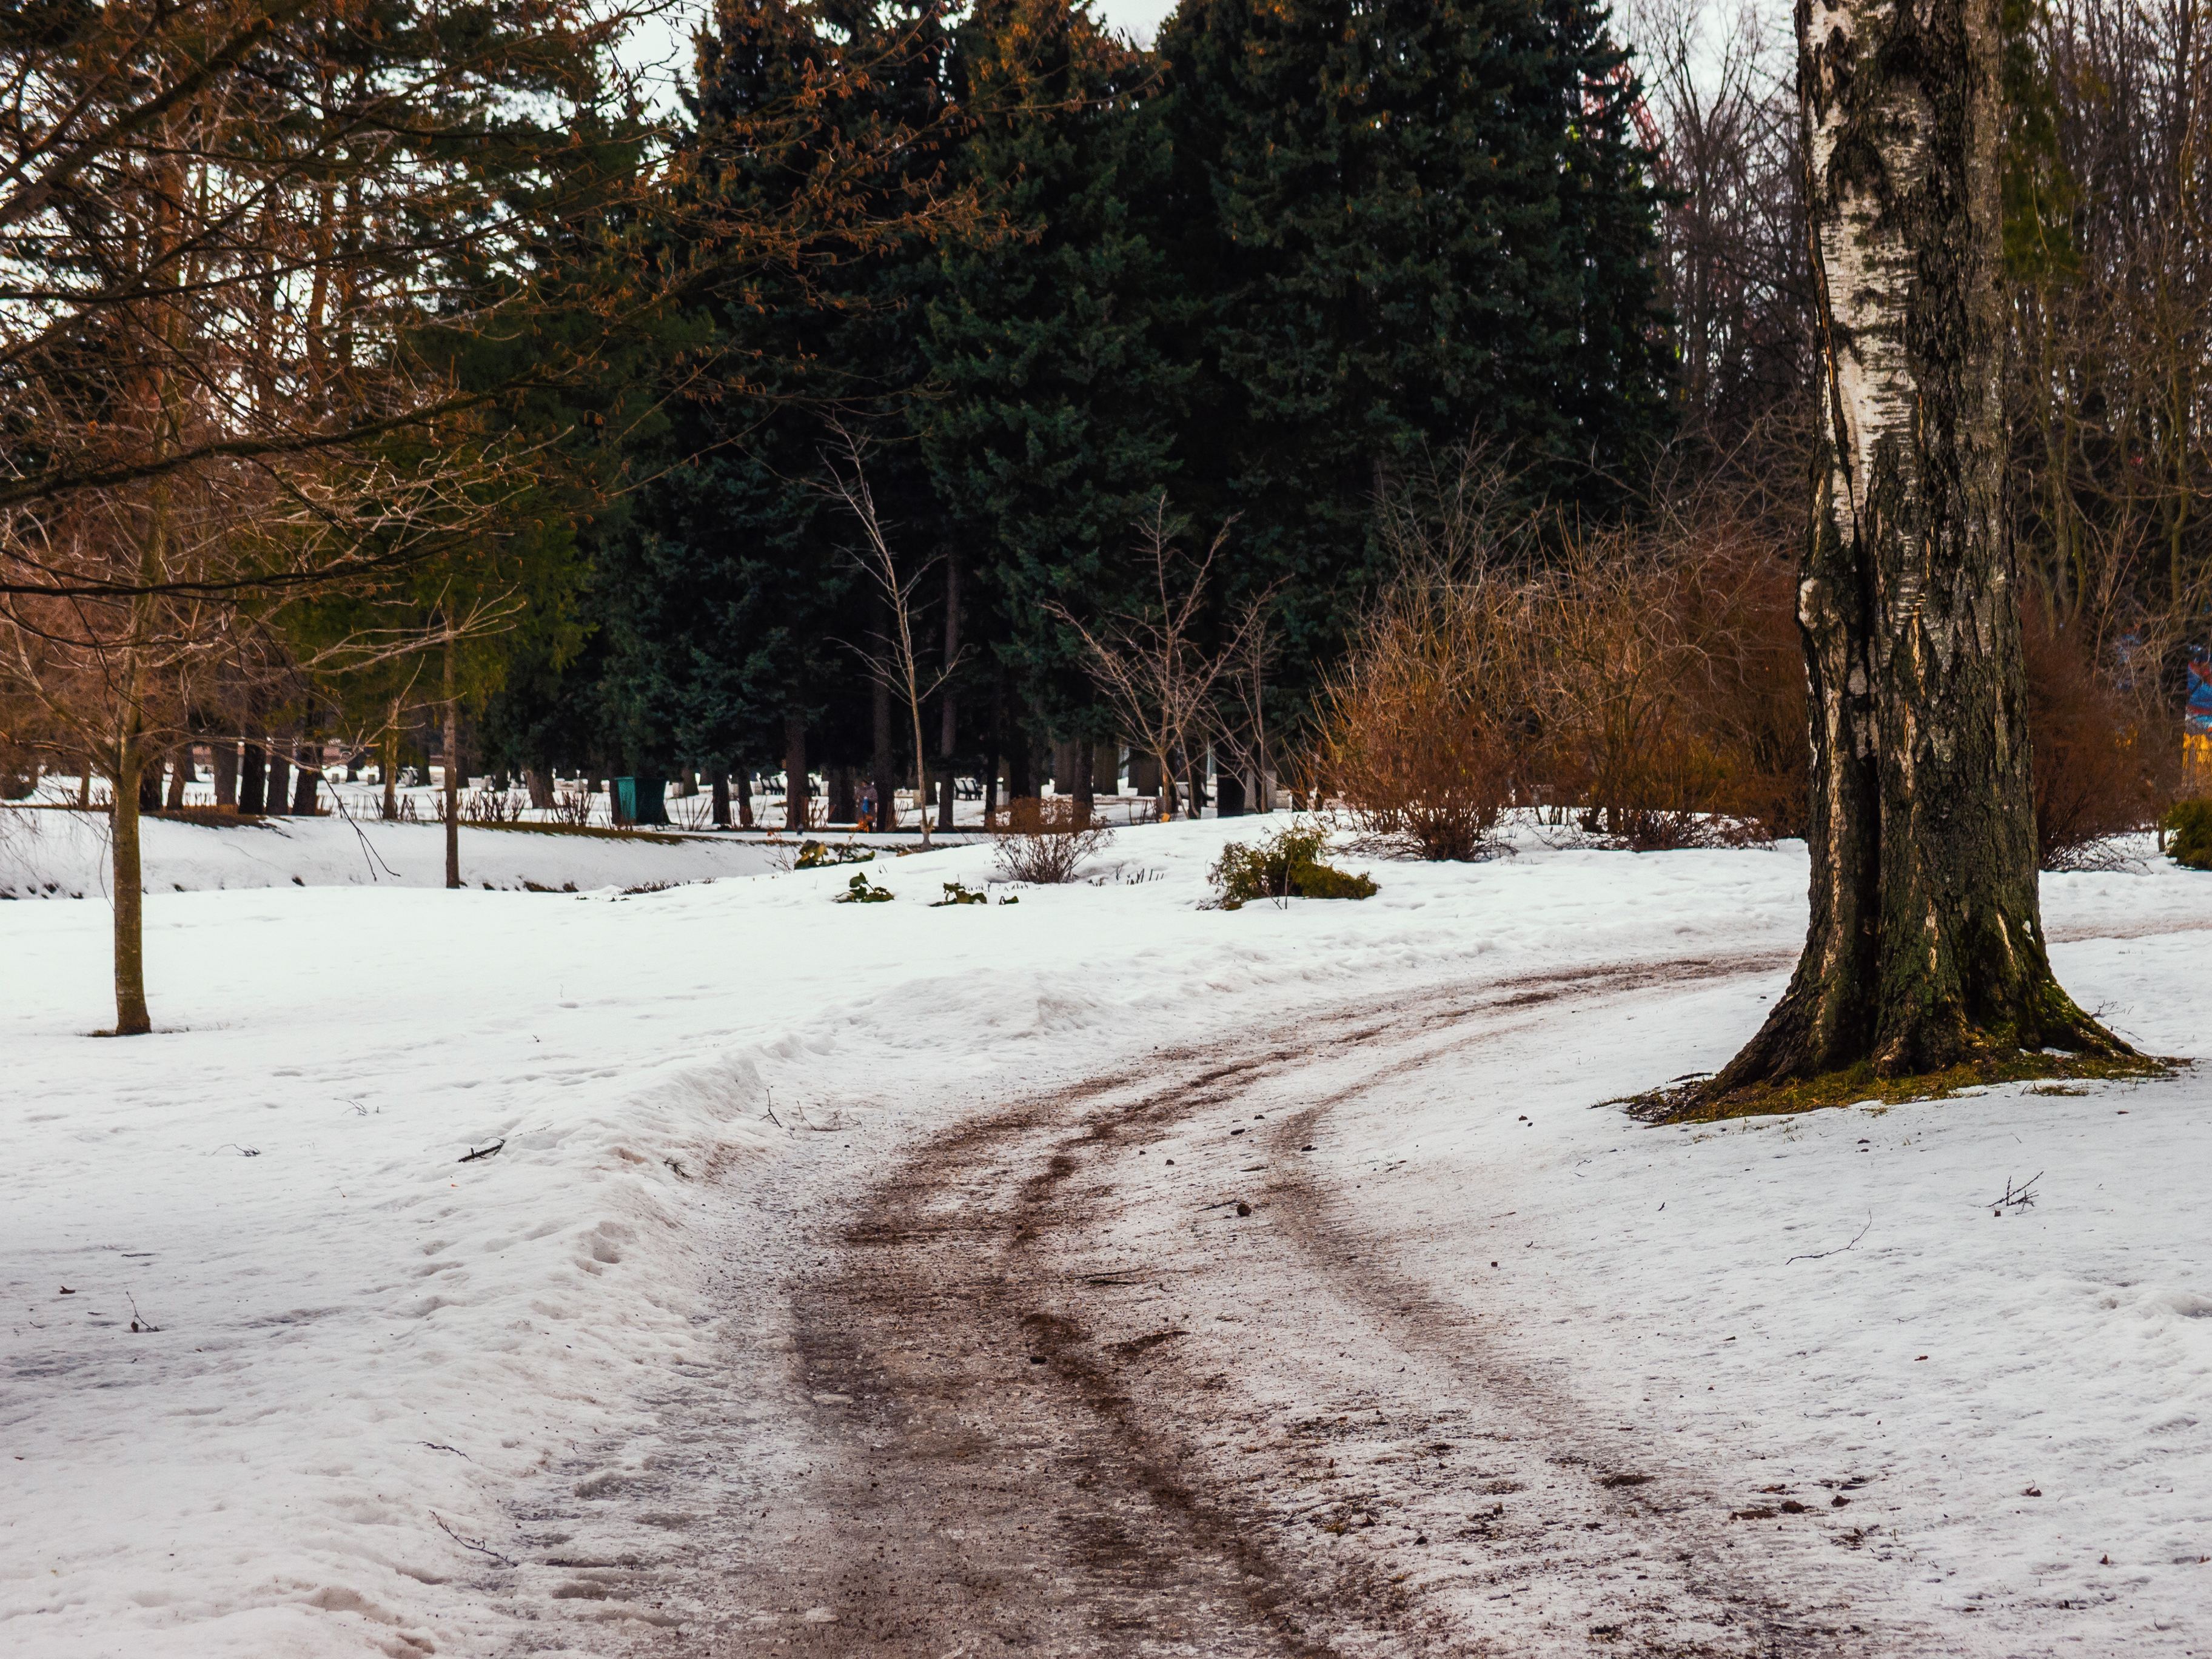
image, plant, snow, sky, wood, natural landscape, twig, tree, trunk, freezing, woody plant, grass, road, landscape, Tints and shades, frost, deciduous, forest, road surface, woodland, precipitation, soil, grove, street, asphalt, monochrome, conifer, evening, winter, dirt road, plant stem, path, shadow, field, monochrome photography, landscaping, ice